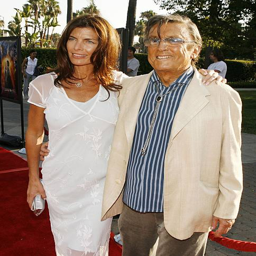
actor and his wife arrive at the premiere .